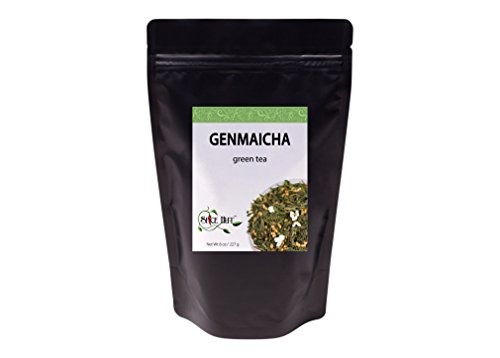
Item Name: Genmaicha Green Tea with Toasted Roasted Brown Rice, Loose Leaf Green Tea - Caffeinated | bulk 8oz, 80-100 cups | The Spice Hut, First Sip of Tea
Bullet Point 1: TRADITIONAL GENMAICHA -- Our Gen Mai Cha is always made with toasted brown rice, which delivers a sweeter, richer flavor; cheaper varieties will be made with toasted white rice
Bullet Point 2: PURE, LOOSE-LEAF GREEN TEA -- Smooth, steamed, Japanese Sencha Green Tea
Bullet Point 3: ANTIOXIDANTS -- Contains powerful healthy antioxidants; Polyphenols and Catechins for overall health and wellness
Bullet Point 4: FOCUS & UPLIFTING -- Contains Caffeine and rich amino acid, L-Theanine, proven for long periods of calm and focused energy without a crash or jitters
Bullet Point 5: RESTAURANT TEA -- This is one of the most popular teas commonly served at Japanese and Korean restaurant
Value: 8.0
Unit: Ounce

Price: 30